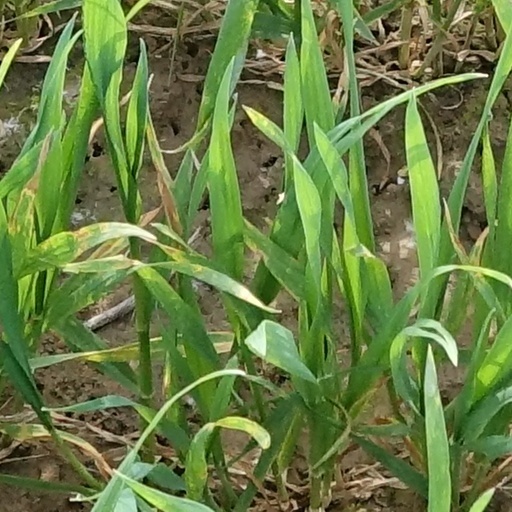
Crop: wheat